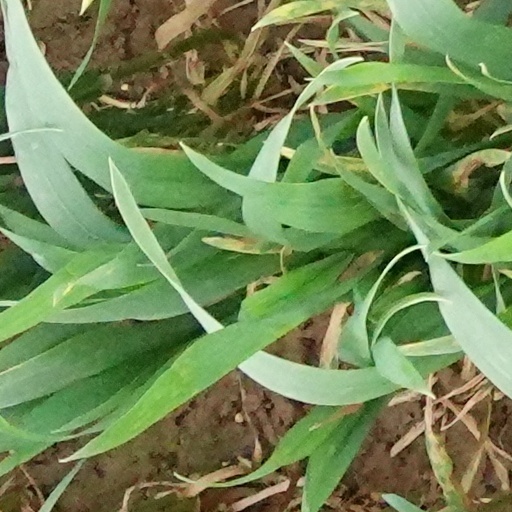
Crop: wheat